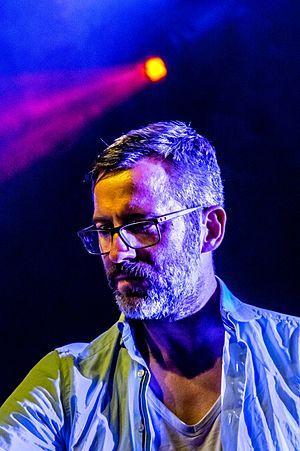
Jazzanova est un collectif allemand de DJs basé à Berlin.